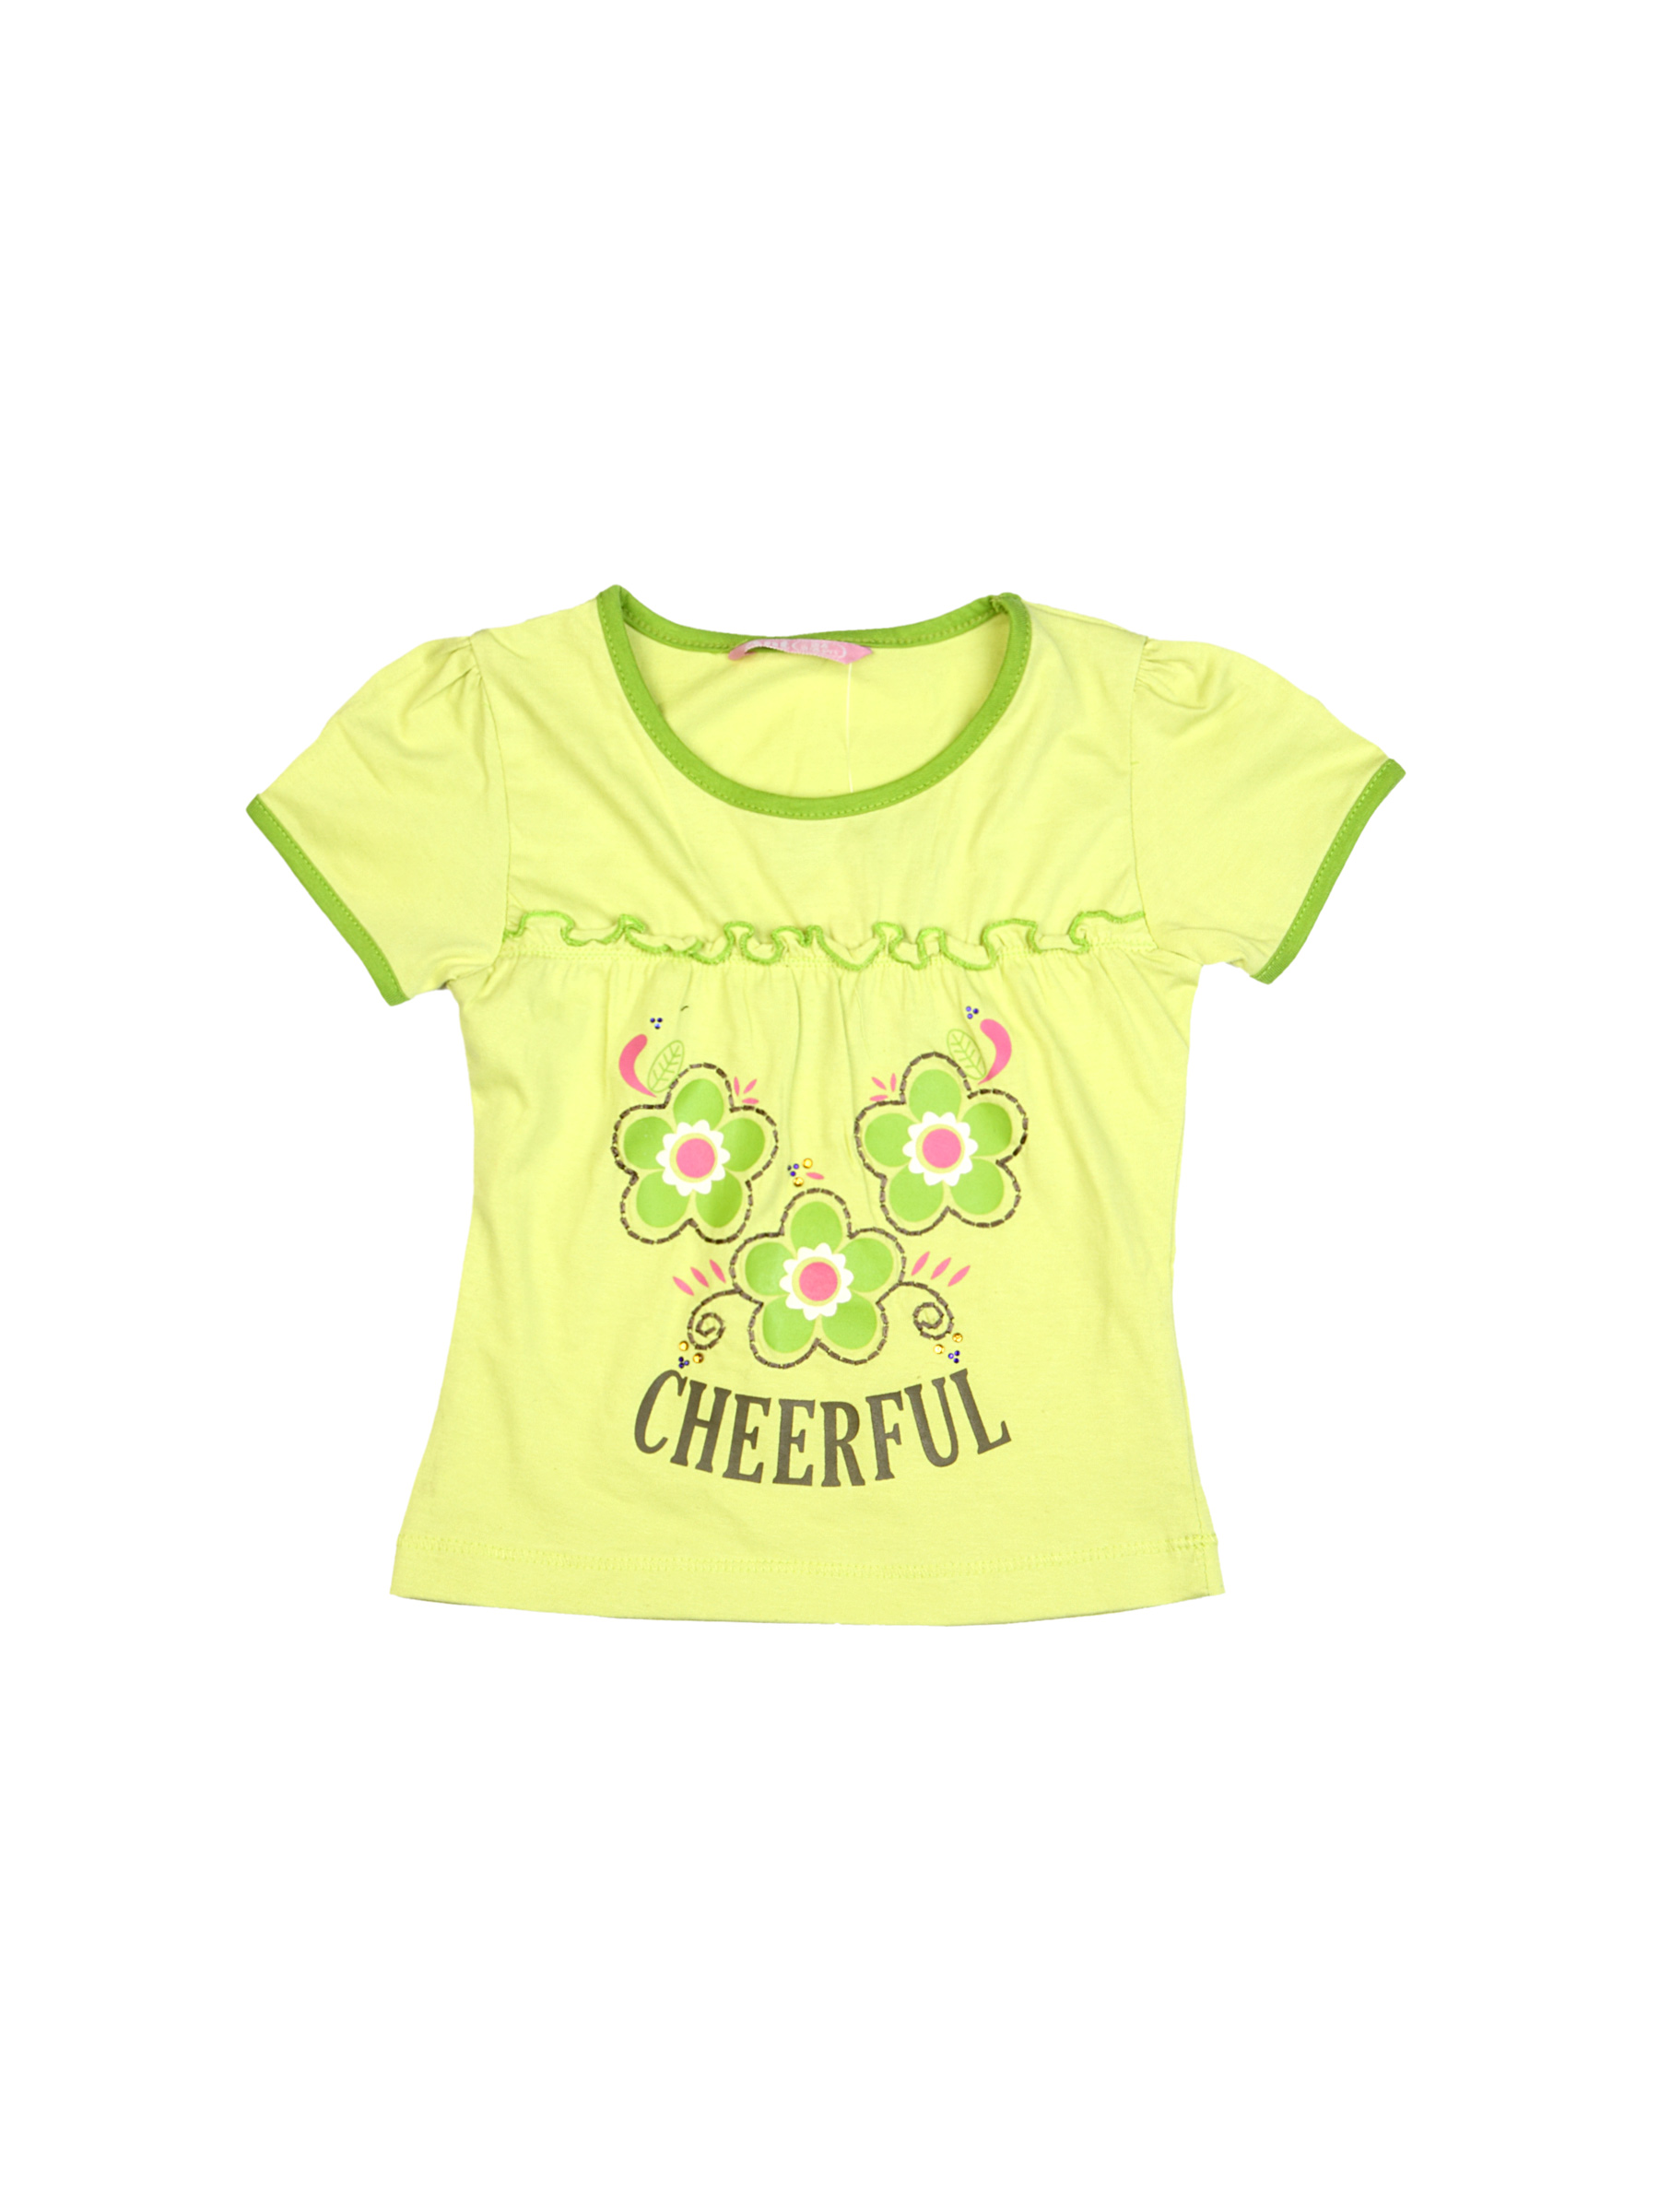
Ant Kids Girl Cheerful Green Tops
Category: Apparel / Topwear / Tops
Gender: Women
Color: Green
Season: Fall 2011
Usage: Casual